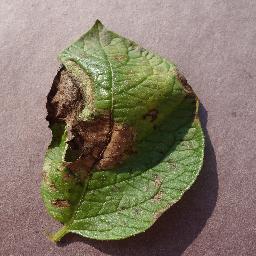
Label: Potato___Late_blight